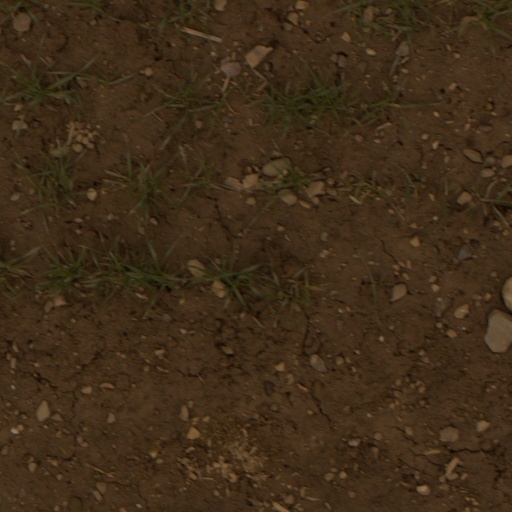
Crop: wheat